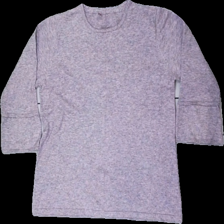
View: front
Type: Sweater
Category: Ladies
Brand: Missing
Colors: Pink, Multicolor
Material: 75% viscose, 25% polyester
Cut: Regular
Price range: <50
Recommended usage: Export
Description: Pink mingled sweater, unknown size and brand. Poor condition.